Government of the Han dynasty

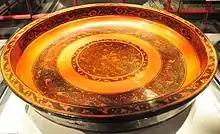
A black-and-red Han dynasty lacquerware tray with painted designs; rich and wealthy officials could afford luxury items such as lacquerwares, which were also produced for the emperor's dining table by government workshops headed by the Minister Steward, one of Nine Ministers.

Although the emperor held supreme power, he more often sought the advice of his cabinet and other ministers before making decisions and when revoking them. He often assembled leading officials for debates or discussions on policy, known as court conferences ("tingyi" 廷議). Various issues were debated at these gatherings, such as installment of new emperors, enfeoffment of nobles, the establishment of new ancestral temples, reforms to the state religion, the monetary or tax systems, management of government monopolies on salt and iron (when they existed during Western Han), the introduction of new laws or the repeal of old ones, complex lawsuits, or whether or not to declare war on a foreign country or accept peaceful negotiation. Although the emperor could reject the decisions reached by his court conference, he did so at the risk of alienating his leading ministers. More often than not, he was forced to accept the majority consensus of his ministers, whose individual opinions were equally tallied regardless of their standing or salary-rank.